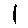
Label: 1